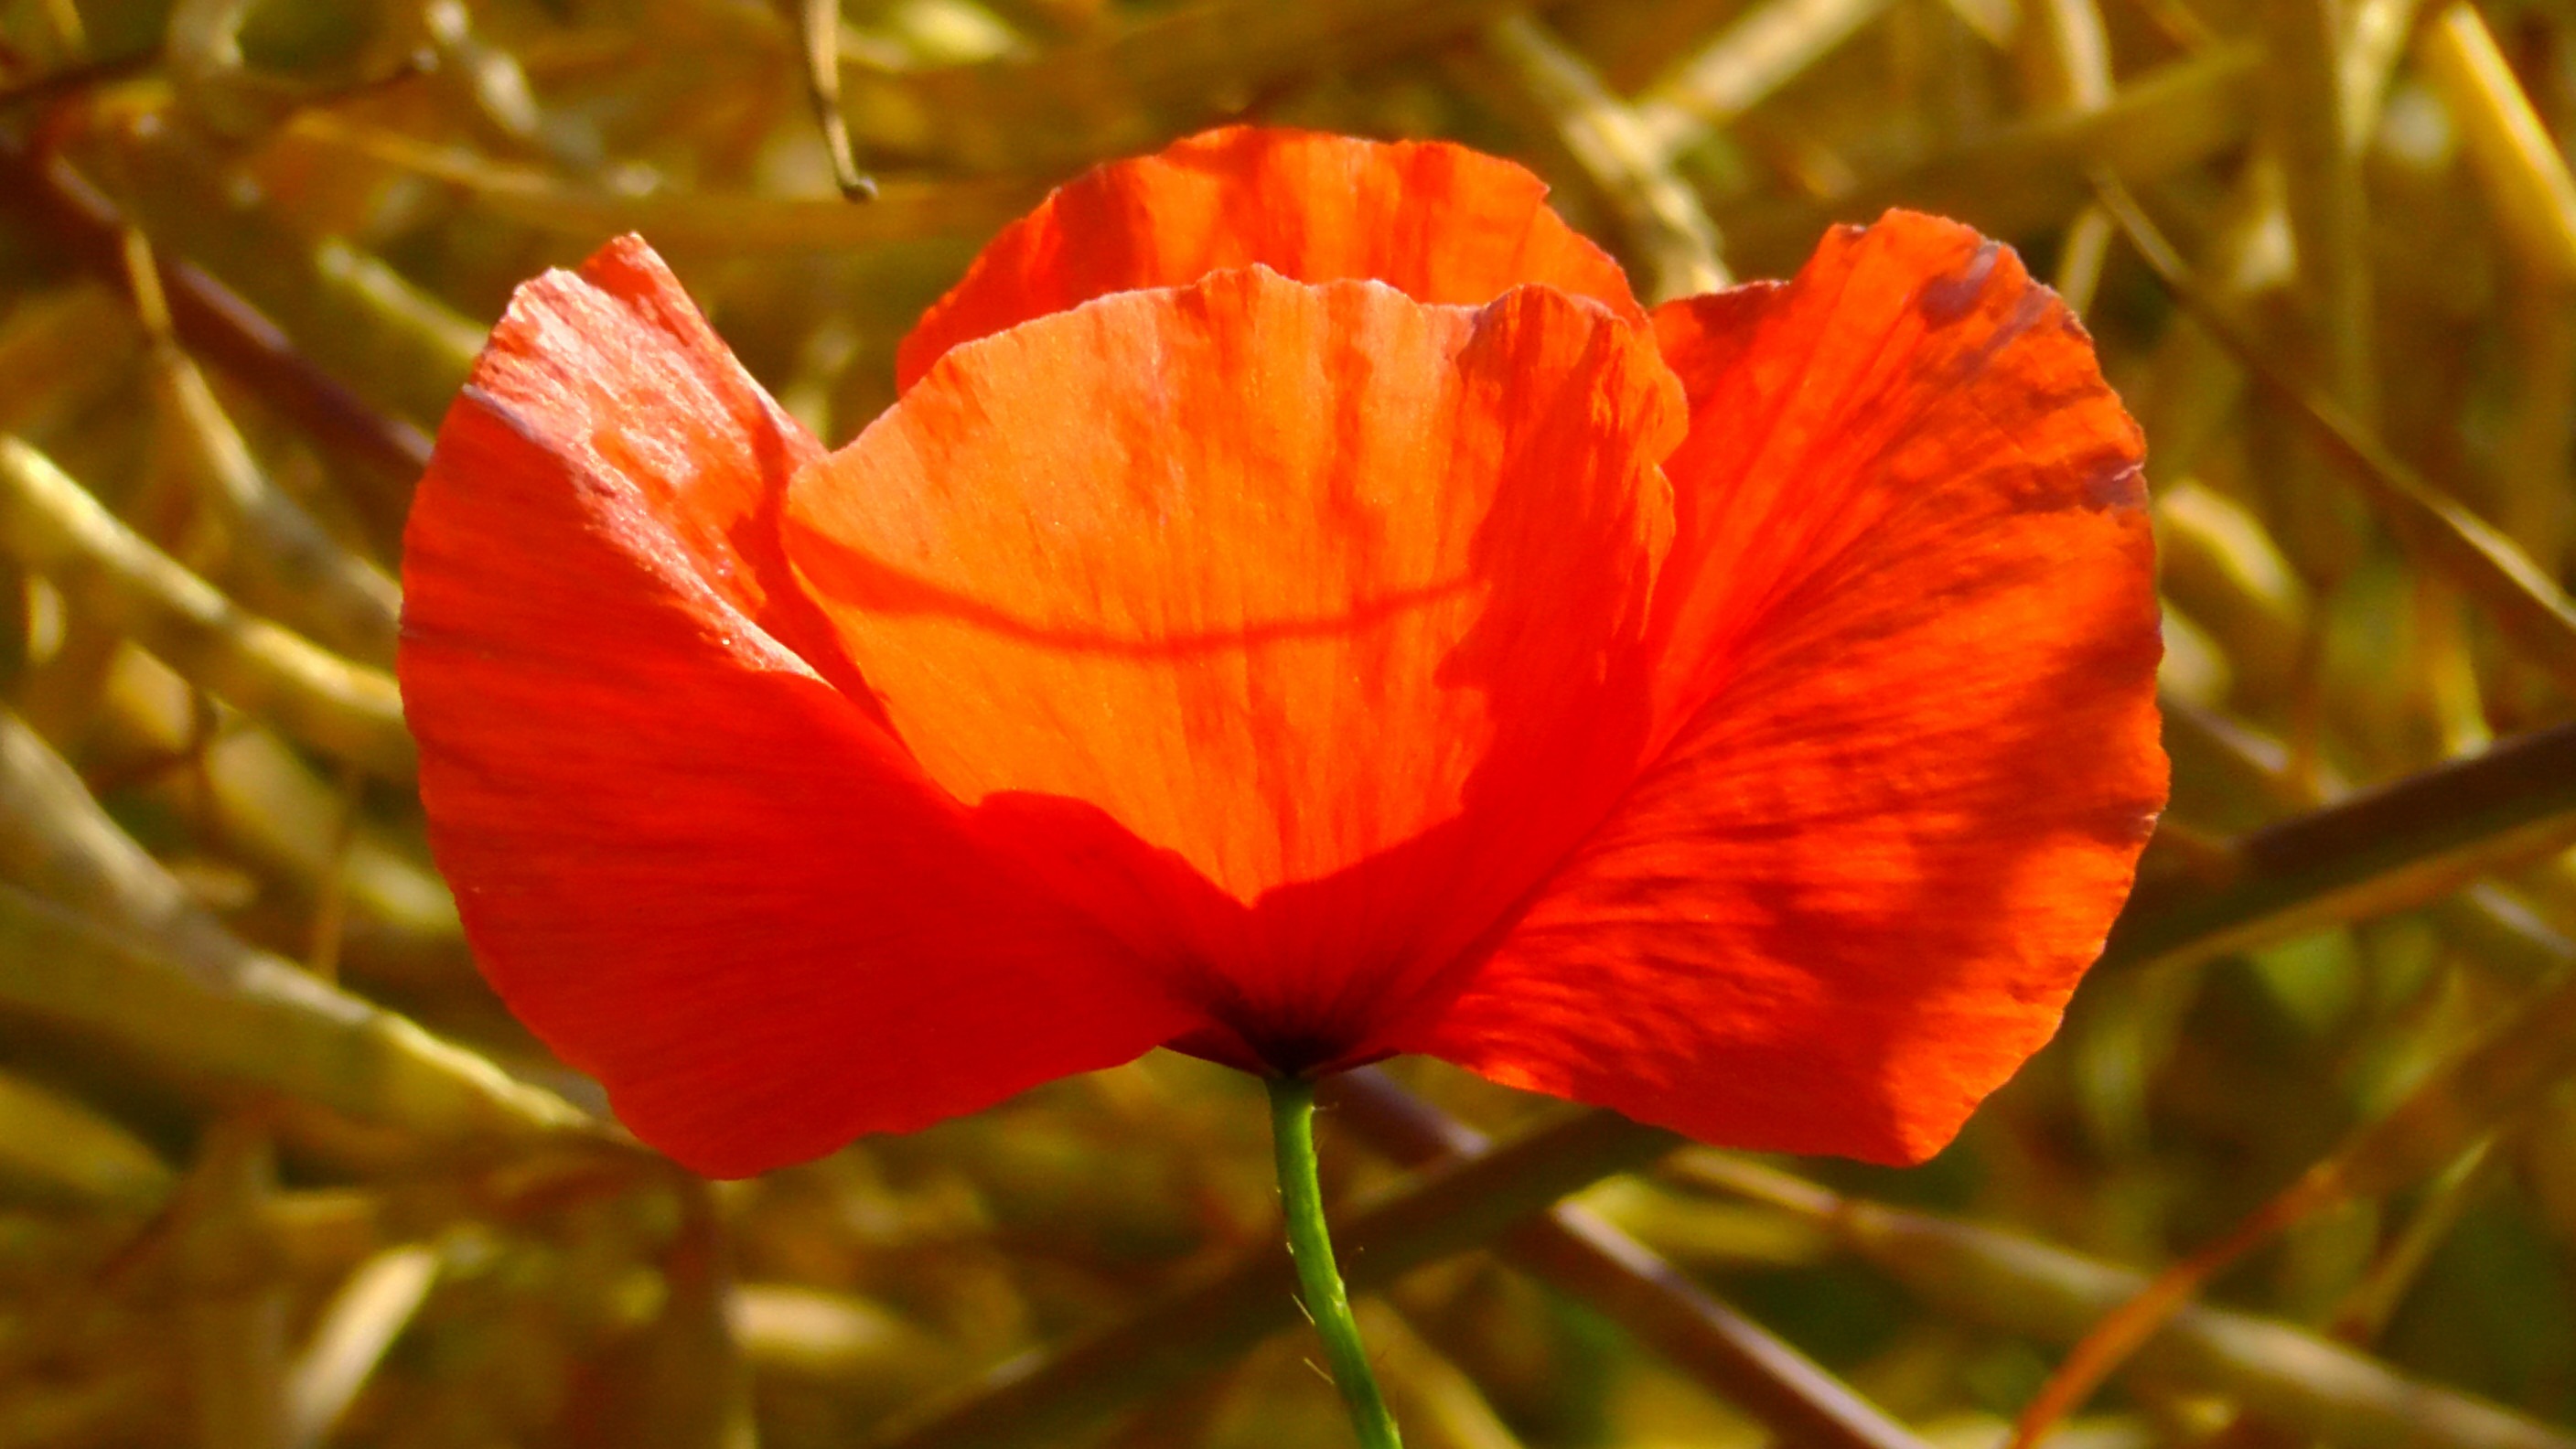
nature, plant, leaf, flower, petal, red, botany, yellow, flora, wildflower, close up, pointed flower, wild flowers, poppy, macro photography, summer meadow, flowering plant, field of poppies, land plant